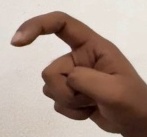
ASL sign: X